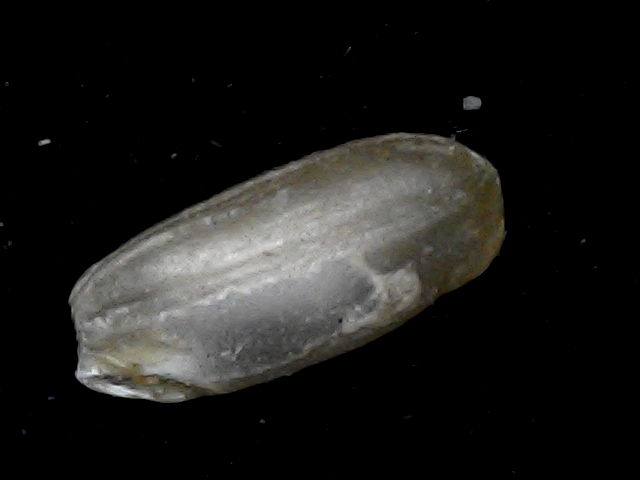
Rice variety: BD76